Hereditary diffuse gastric cancer

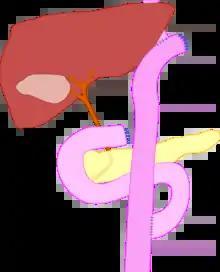
Diagram demonstrating the result of a total gastrectomy, the most common prophylactic treatment of HDGC. In the procedure the esophagus is directly connected to the small intestine.

Hereditary diffuse gastric cancer (HDGC) is an inherited genetic syndrome most often caused by an inactivating mutation in the E-cadherin gene ("CDH1") located on chromosome 16. Individuals who inherit an inactive copy of the "CDH1" gene are at significantly elevated risk for developing stomach cancer. For this reason, individuals with these mutations will often elect to undergo prophylactic gastrectomy, or a complete removal of the stomach to prevent this cancer. Mutations in "CDH1" are also associated with high risk of lobular breast cancers, and may be associated with a mildly elevated risk of colon cancer.